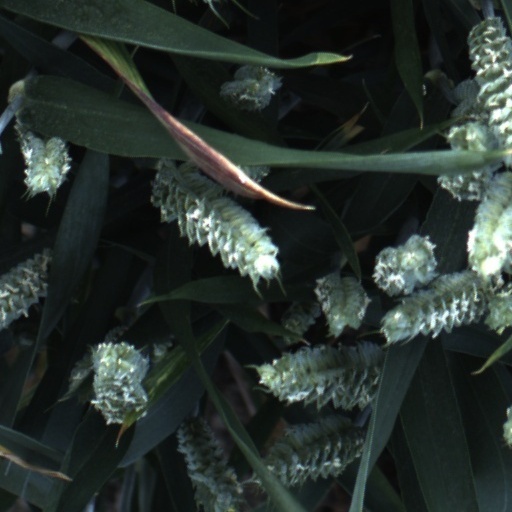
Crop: wheat